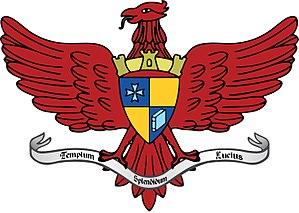
Viçosa est une ville du Minas Gerais, Brésil.